Jefferson Davis Monument (New Orleans, Louisiana)

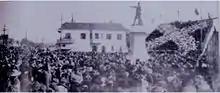
The statue's dedication in 1911

The statue itself was dedicated on February 22, 1911. The ceremony included a mass of schoolchildren dressed in red, white, and blue making a formation of a Confederate flag, and a speech by then-Louisiana Governor Jared Y. Sanders Sr., followed by the children singing "Dixie". Former Confederate officer Bennett H. Young also spoke at the ceremony. The date of dedication was said to correspond with the 50th anniversary of the inauguration of Jefferson Davis as President of the Confederate States of America, though the actual anniversary would have been four days earlier since Davis's inauguration was on 18 February 1861.